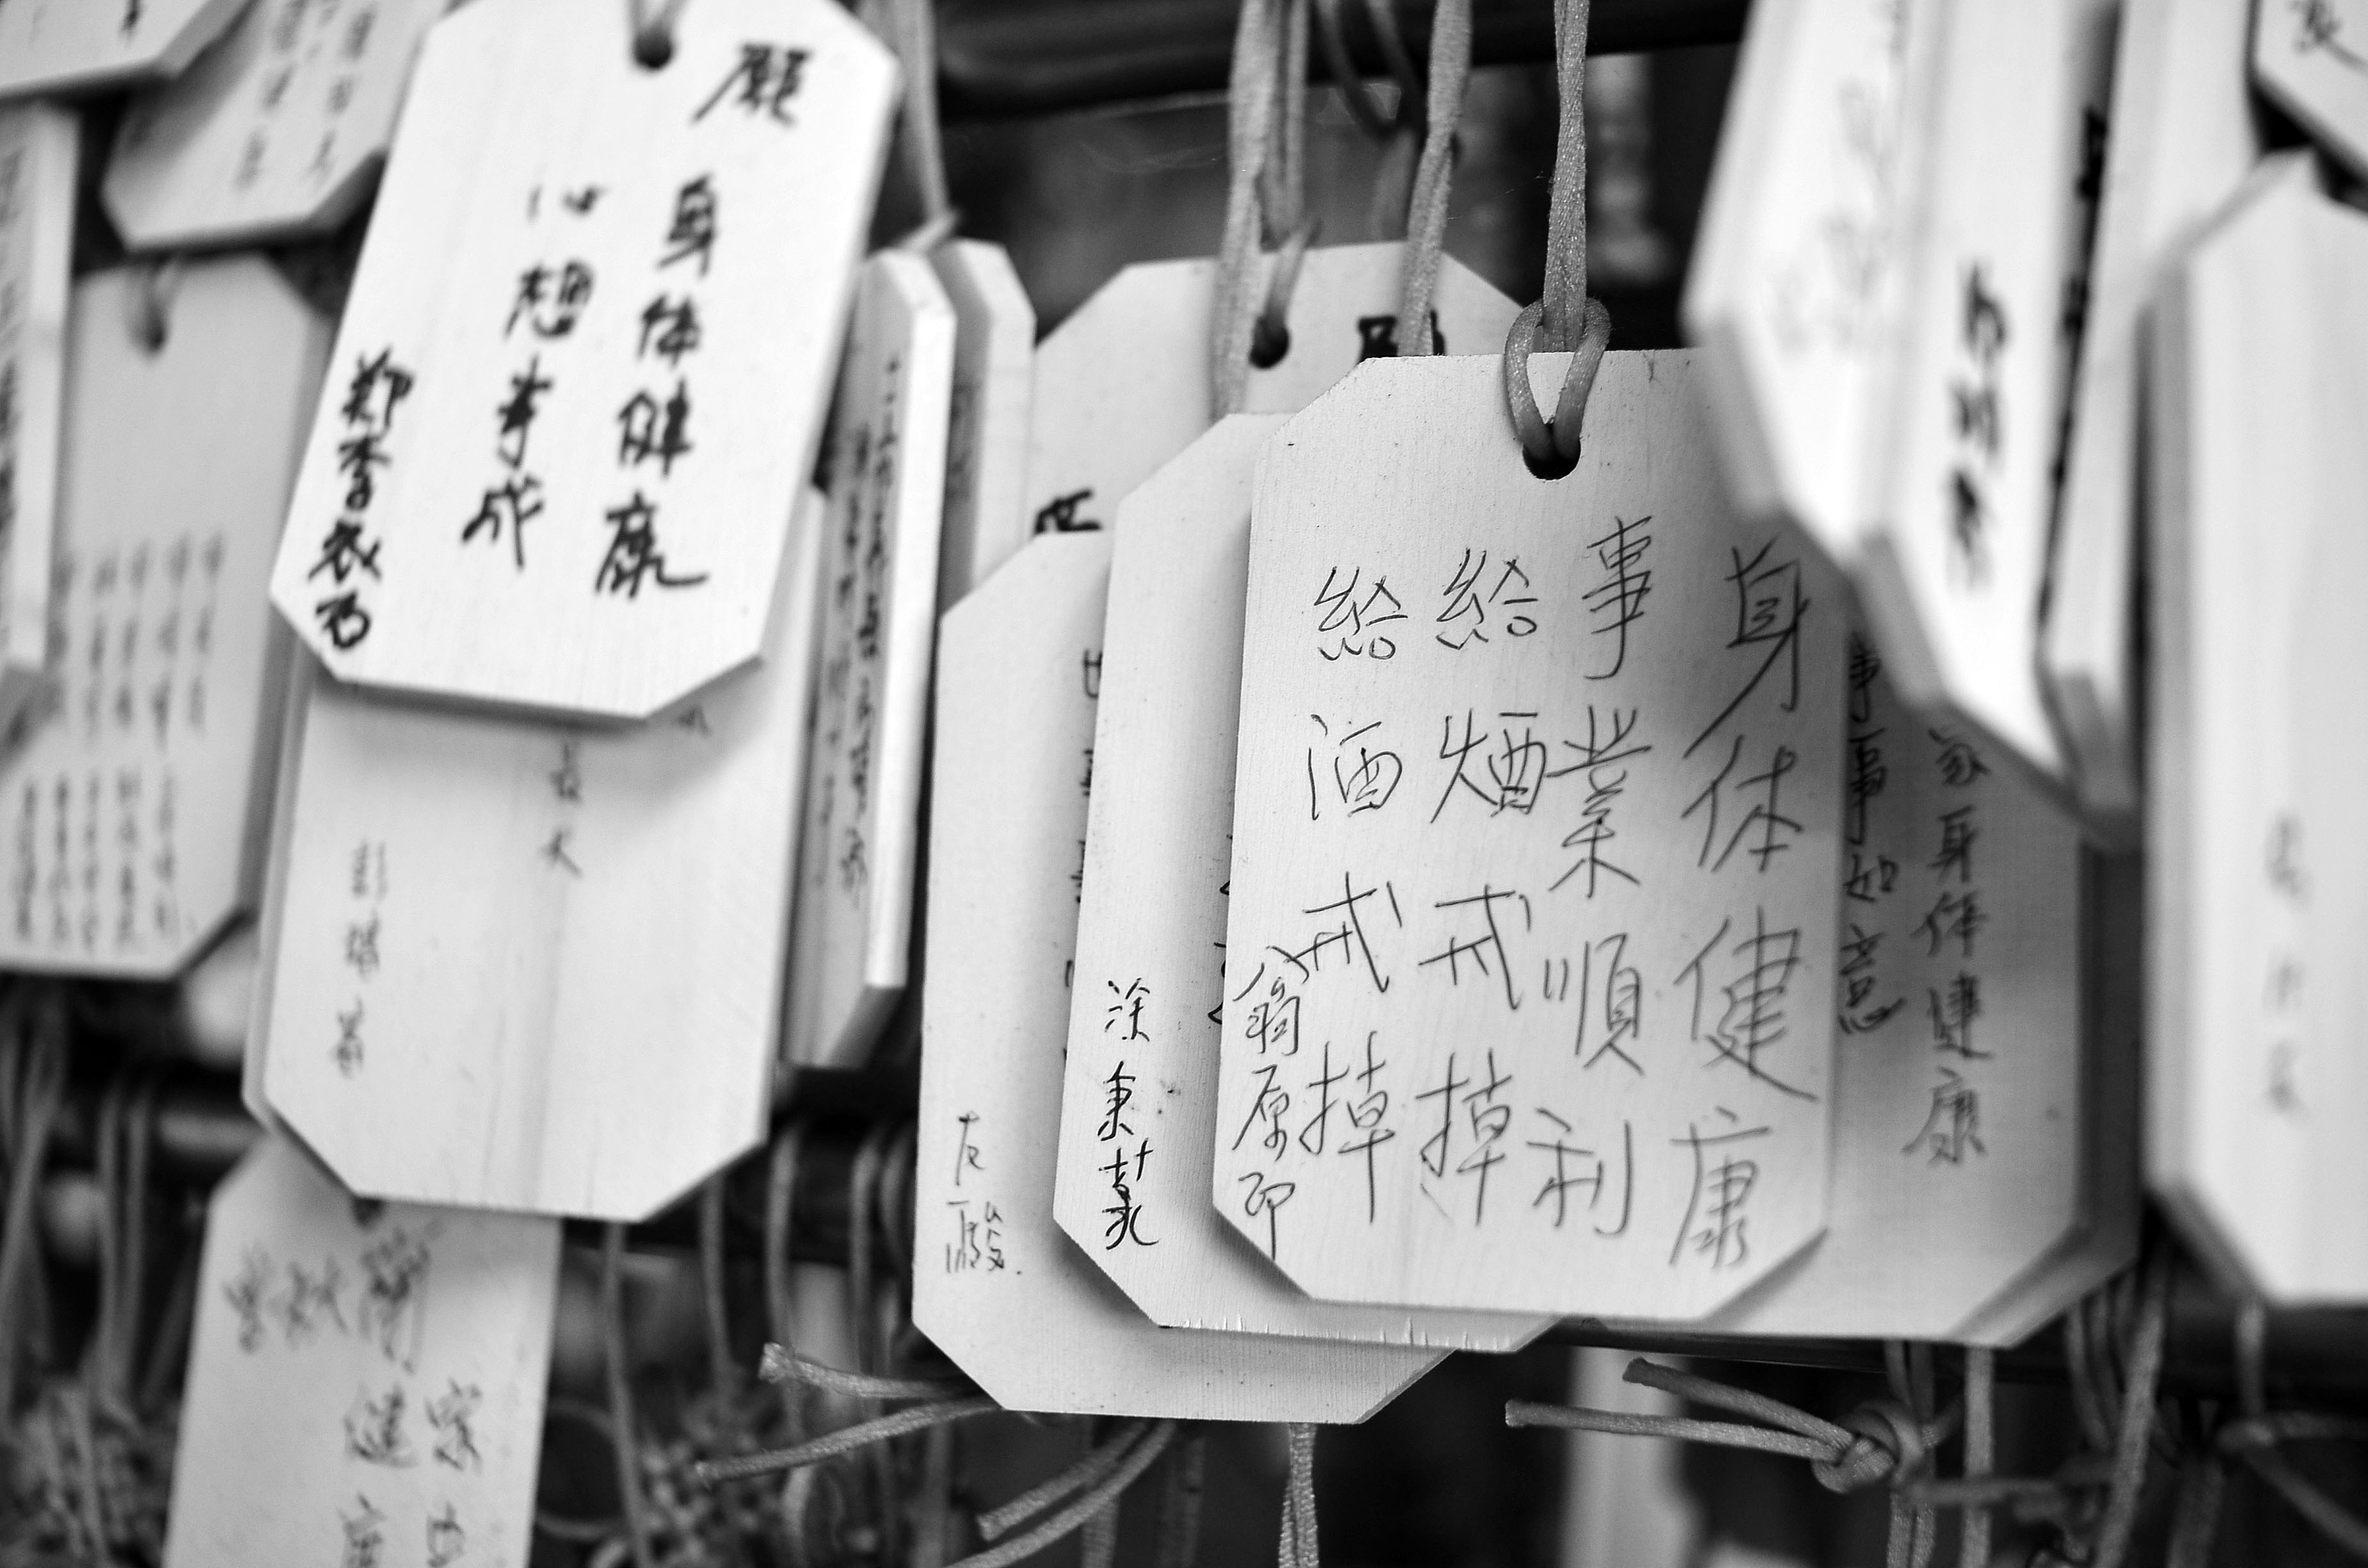
music, black and white, white, street, photography, retro, old, analog, love, romance, market, industry, business, hanging, black, monochrome, wedding, merchandise, design, text, photograph, hospital, detail, tags, secret, emotion, monochrome photography